Sanage Station

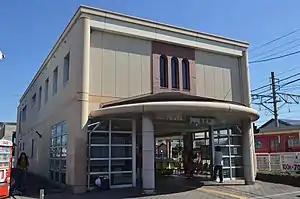
Sanage Station in September 2019

Sanage Station is a terminal station of the Meitetsu Mikawa Line and is from the opposing terminus of the line at Chiryū Station.